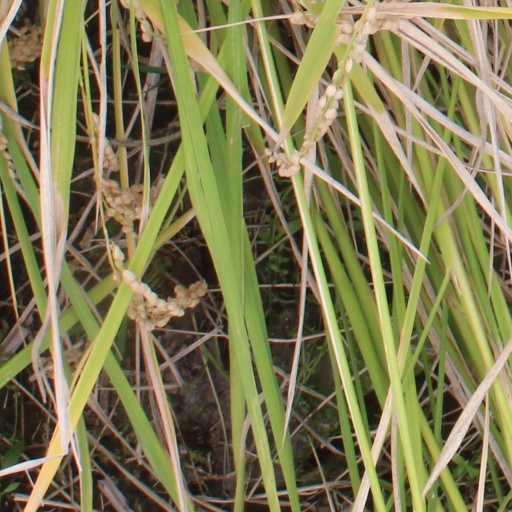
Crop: rice